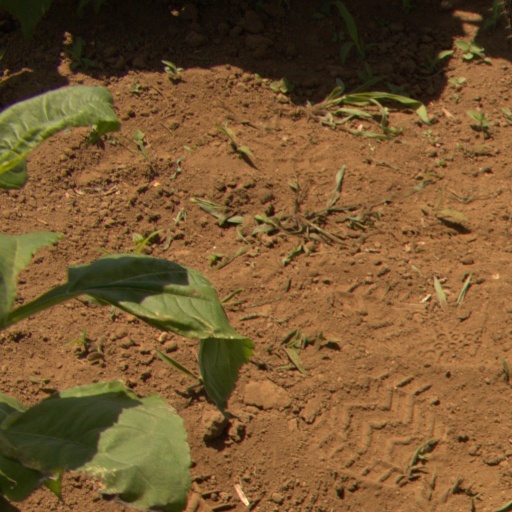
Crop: Jerusalem artichoke